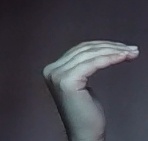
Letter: haa